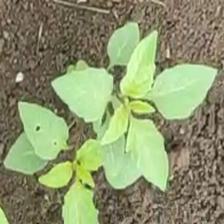
Weed species: Lamber_Quarter_plant(Chenopodium )